France–Japan relations (19th century)

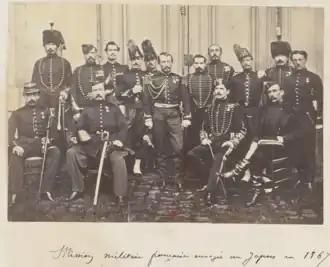
The first French military mission to Japan in 1867. Jules Brunet in front, second from right.

The Japanese Bakufu government, challenged at home by factions which desired the expulsion of foreign powers and the restoration of Imperial rule, also wished to develop military skills as soon as possible. The French military took a central role in the military modernization of Japan.